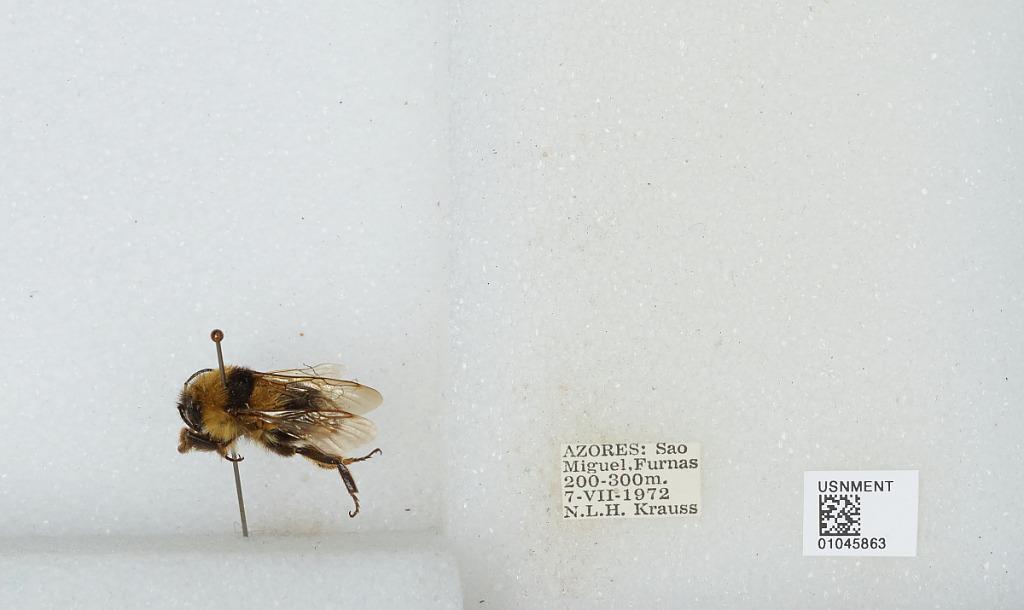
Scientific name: Bombus sp.
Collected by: N. Krauss
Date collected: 1972-7-7
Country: Portugal
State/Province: Azores
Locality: Furnas, Sao Miguel
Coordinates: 37.7722, -25.3131